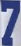
Number: 7